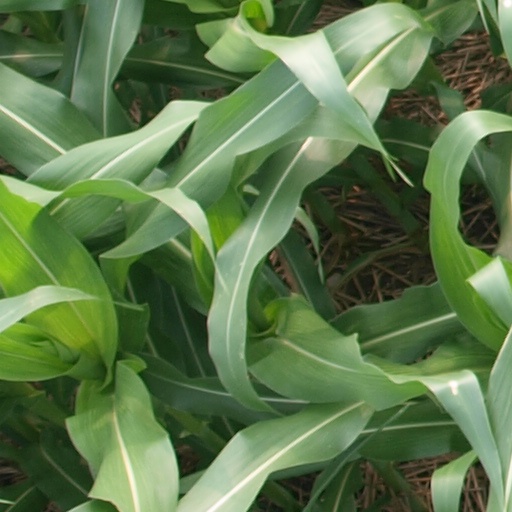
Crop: maize; corn